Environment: real
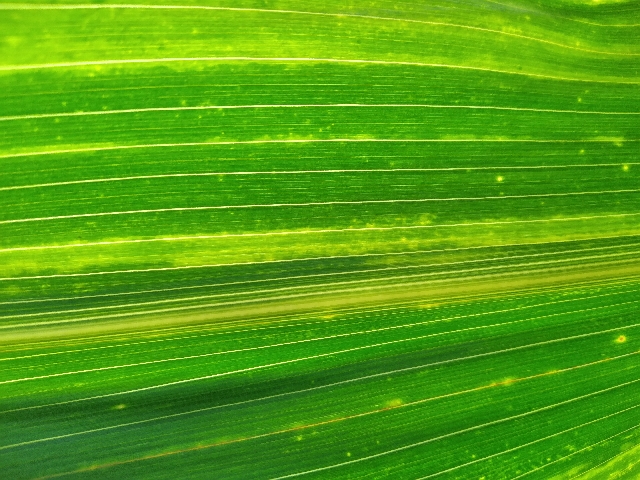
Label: lethal_necrosis